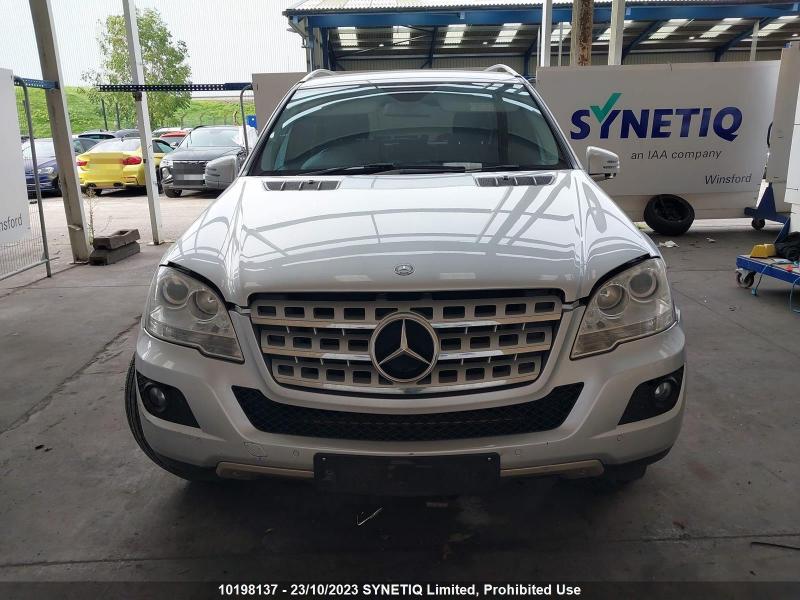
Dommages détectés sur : capot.
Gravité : mineur